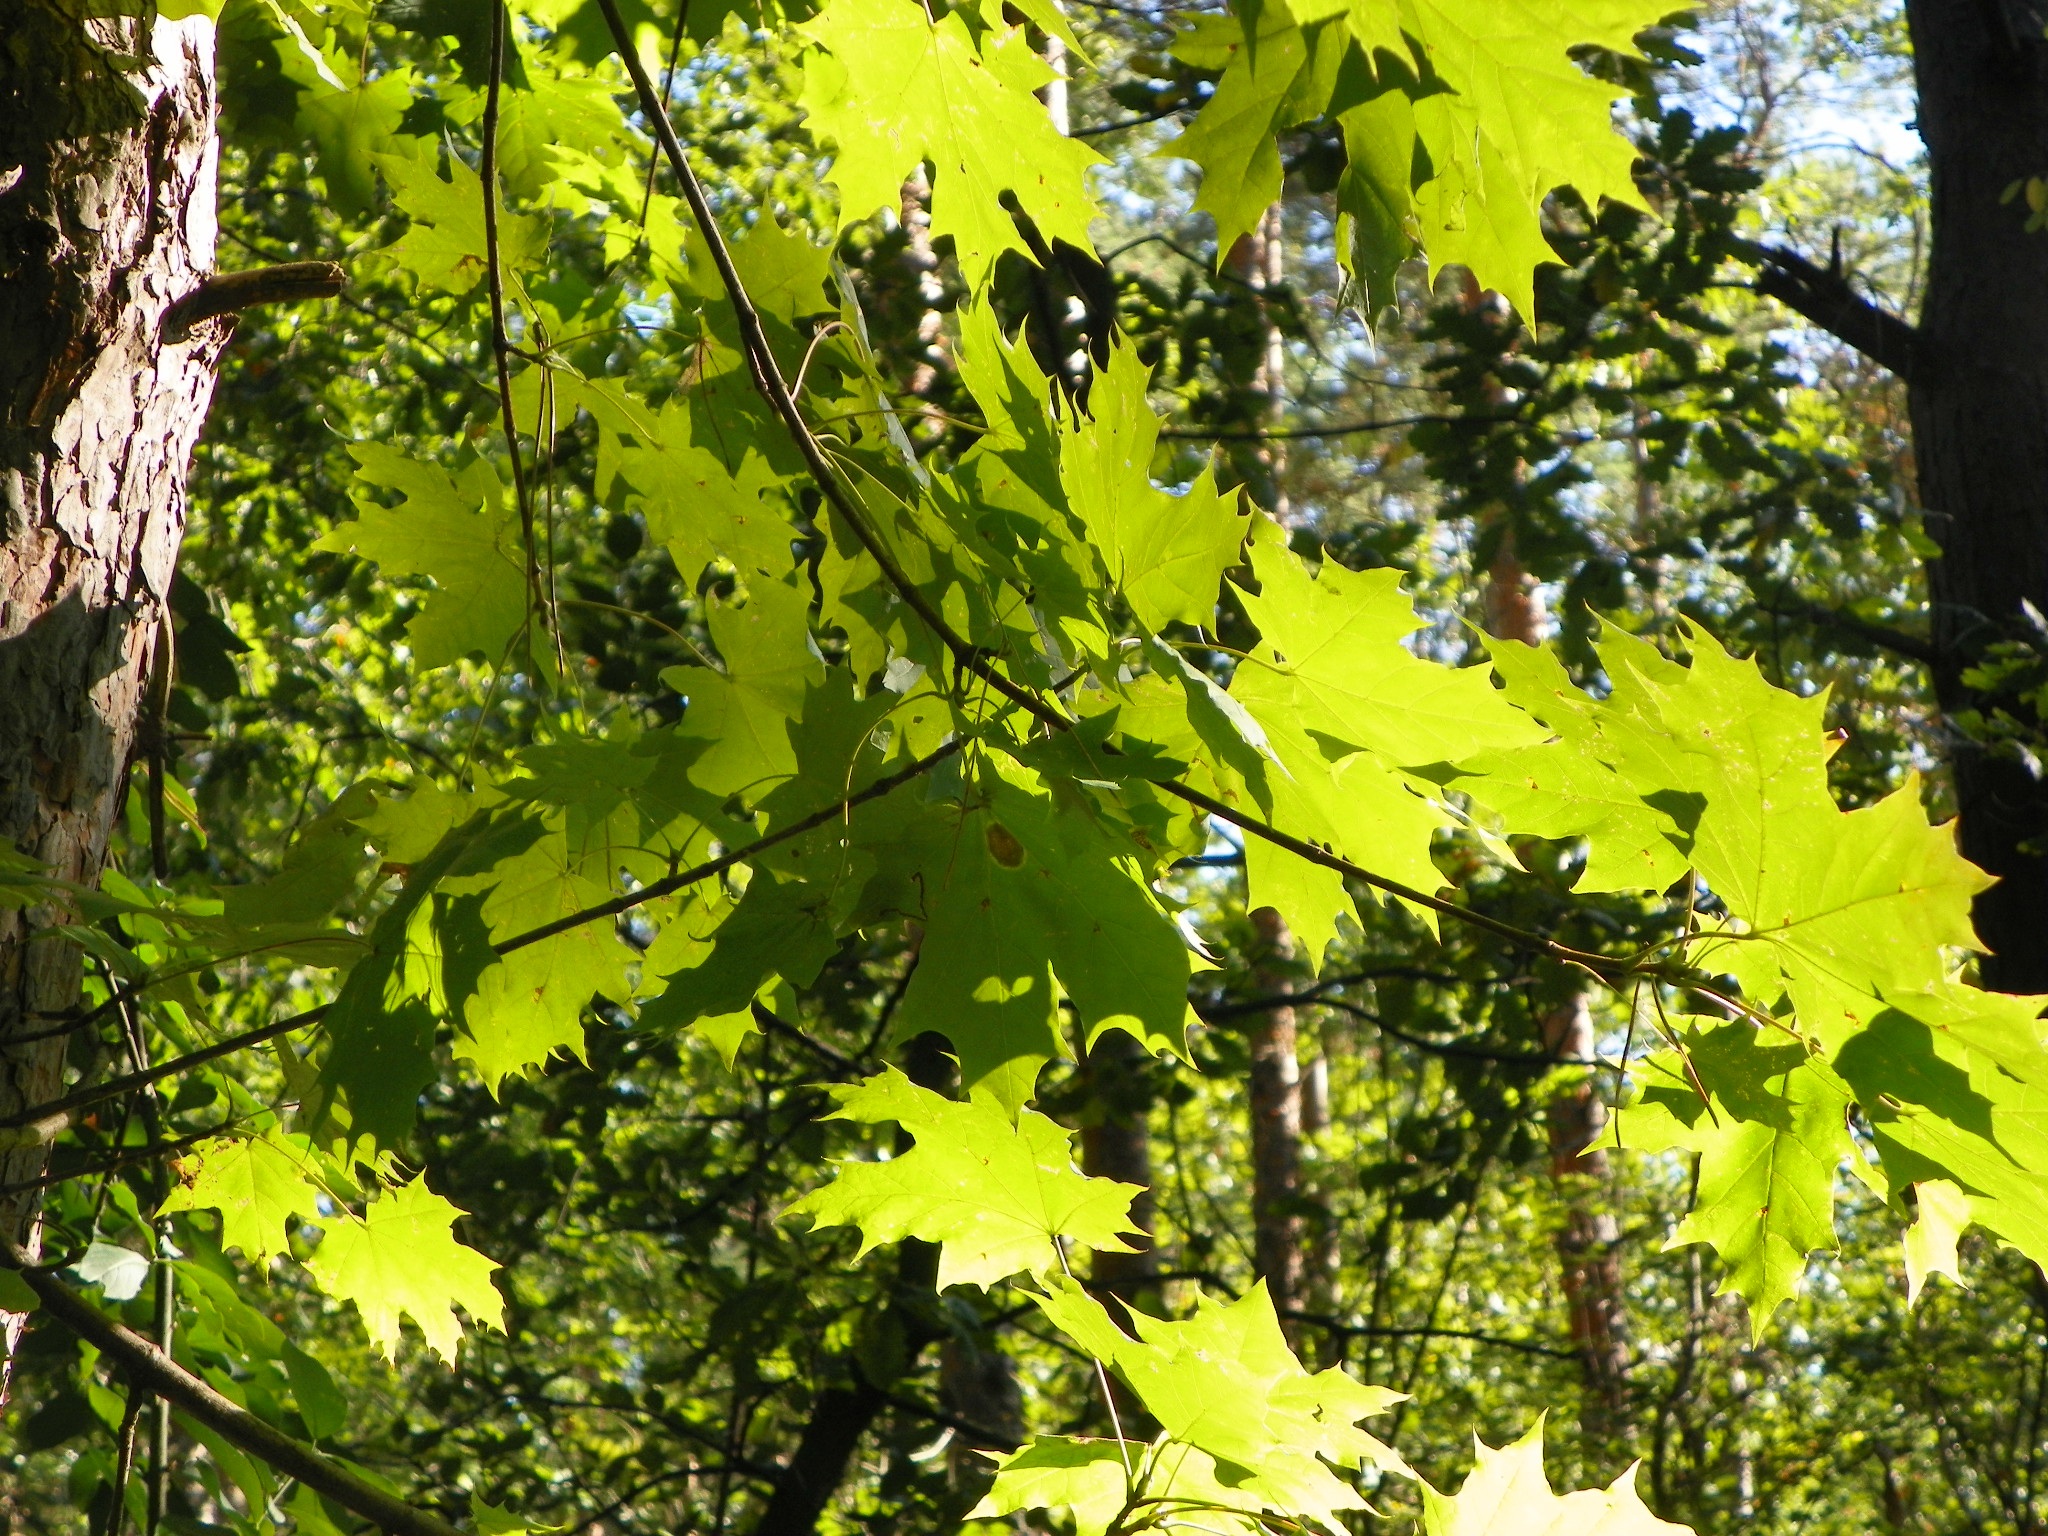
tree, forest, branch, plant, sunlight, leaf, produce, autumn, season, maple tree, leaves, deciduous, woodland, ecosystem, flowering plant, maidenhair tree, nature landscapes, translucent light, woody plant, temperate broadleaf and mixed forest, land plant, plane tree family